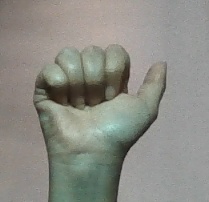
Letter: dhad